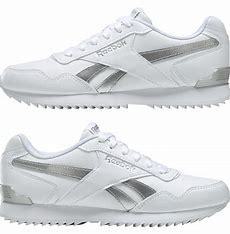
Brand: Reebok
Model: Royal Glide Ripple Clip